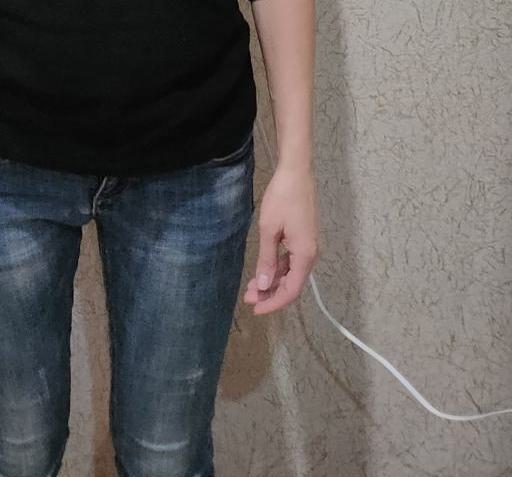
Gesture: no_gesture